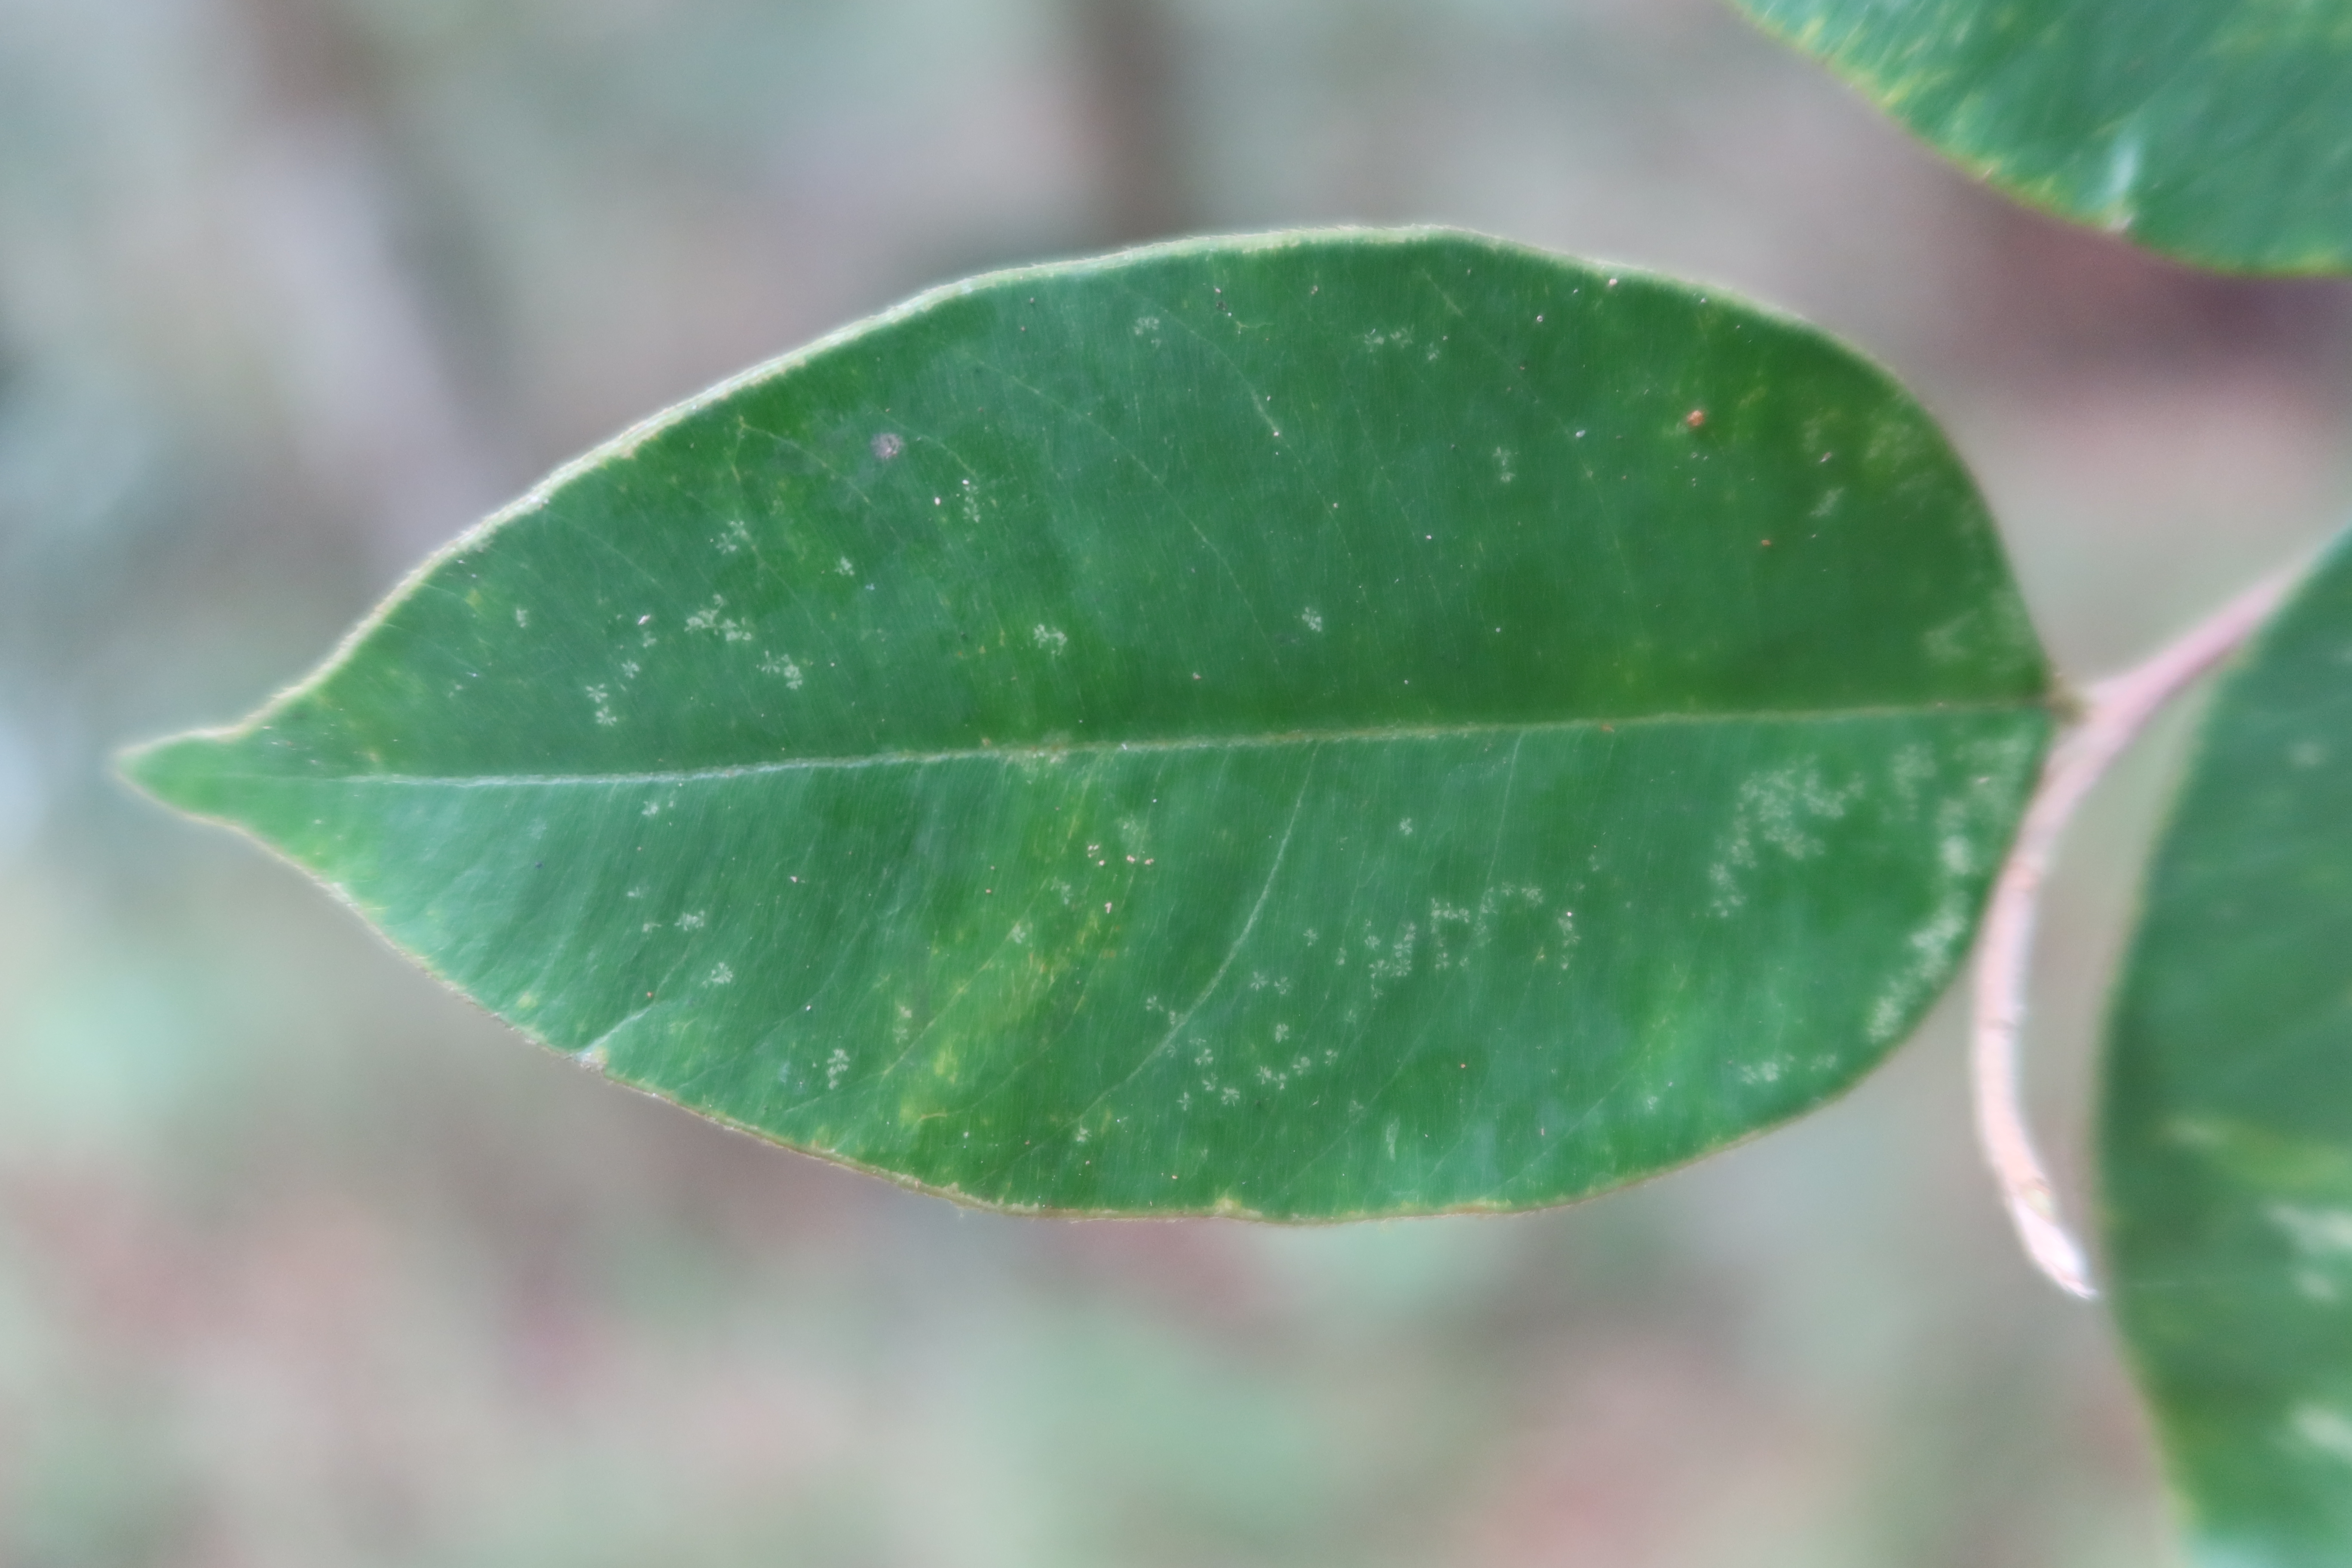
Label: Healthy